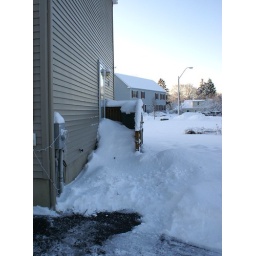
My kitchen door is blocked by about 2 feet of snow!